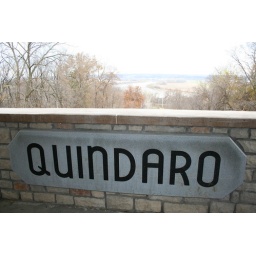
Quindaro is an historical site in black history. This monument overlook makes a great stop for an afternoon of reflection.